Shlomo Kalo

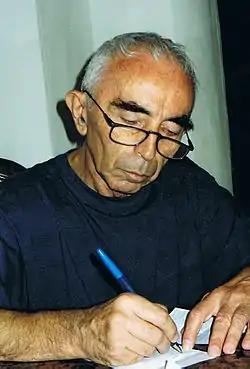
Kalo, 2003

Shlomo Kalo (February 25, 1928 – August 30, 2014) was a writer and microbiologist. He published approximately 80 fiction and nonfiction books in Hebrew, some of which are published in translation internationally.